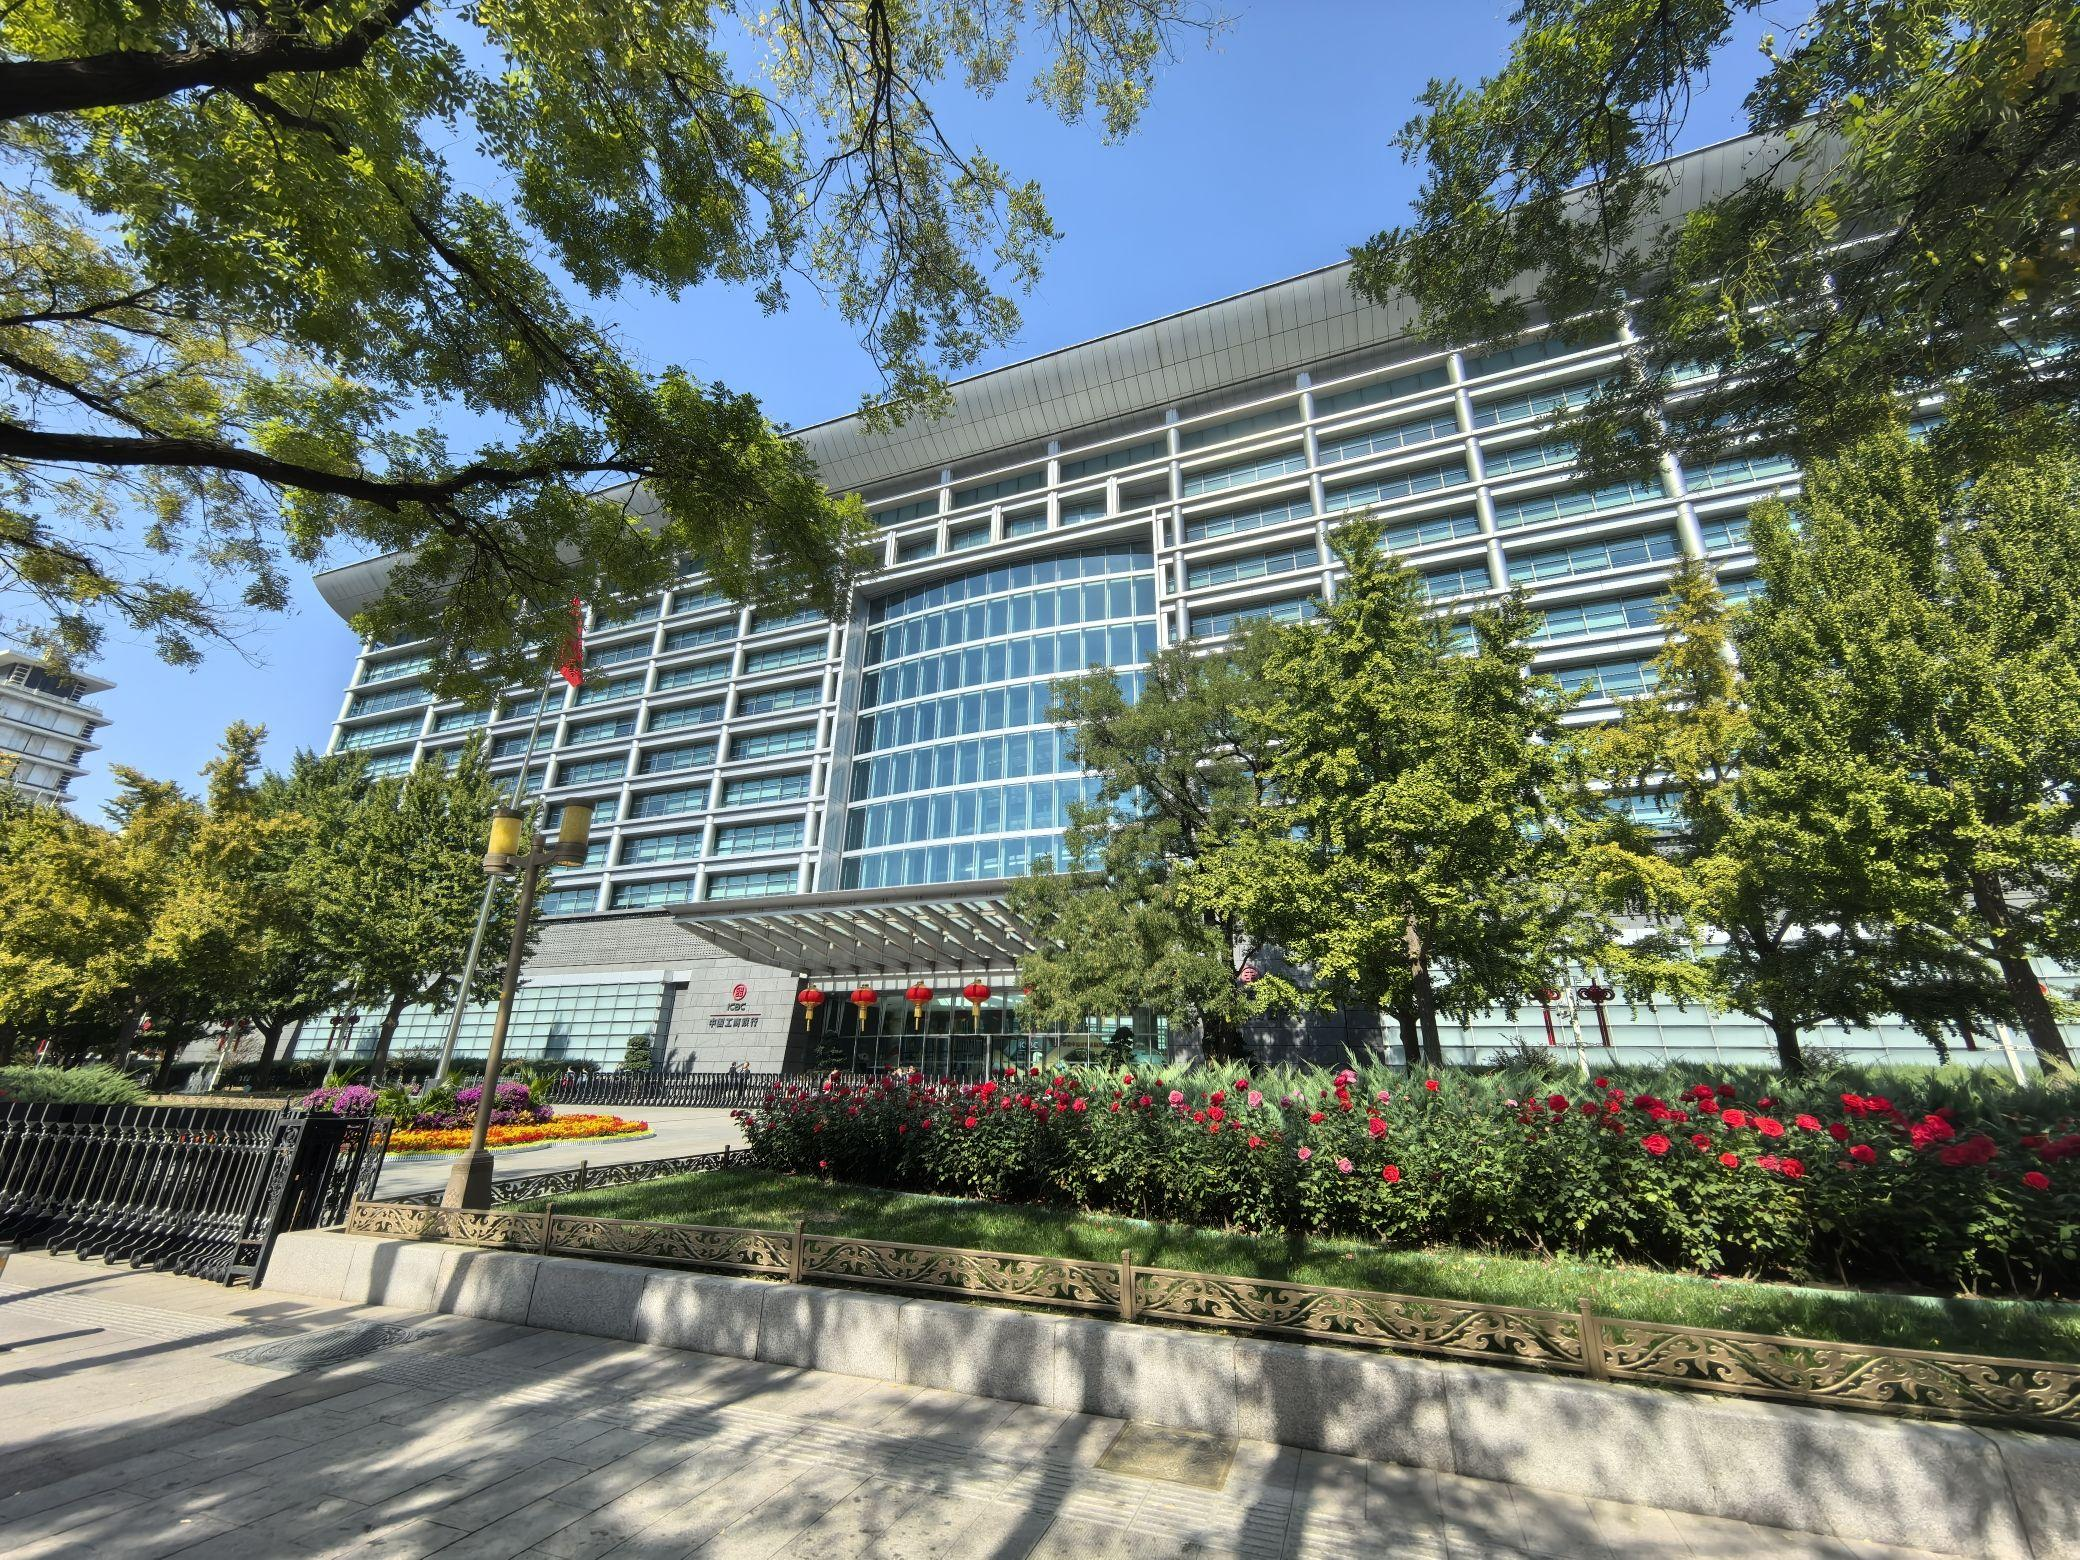
地标名称：中国工商银行总行大厦
所在城市：北京市·西城区